Nested neutron spectrometer

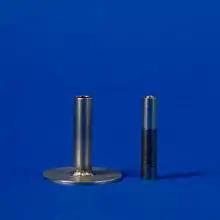
A He-3 Proportional Counter standing beside a metal stand.

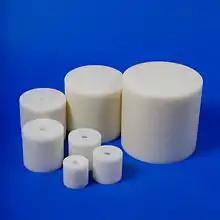
The seven standard HDPE nesting cylinders which make up the moderating assembly of the Nested Neutron Spectrometer. (Note lids of the cylinders are on.)

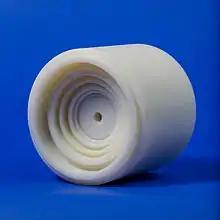
The seven standard HDPE nesting cylinders which make up the moderating assembly of the nested neutron spectrometer. (Note cylinders do not have their lids on.)

Shown below are spectra of two standard calibration sources measured by the NNS. The measured spectra (blue) is compared to the ISO standard spectra (red). Both Measurements were made at the NIST low scatter facility in Washington, DC.